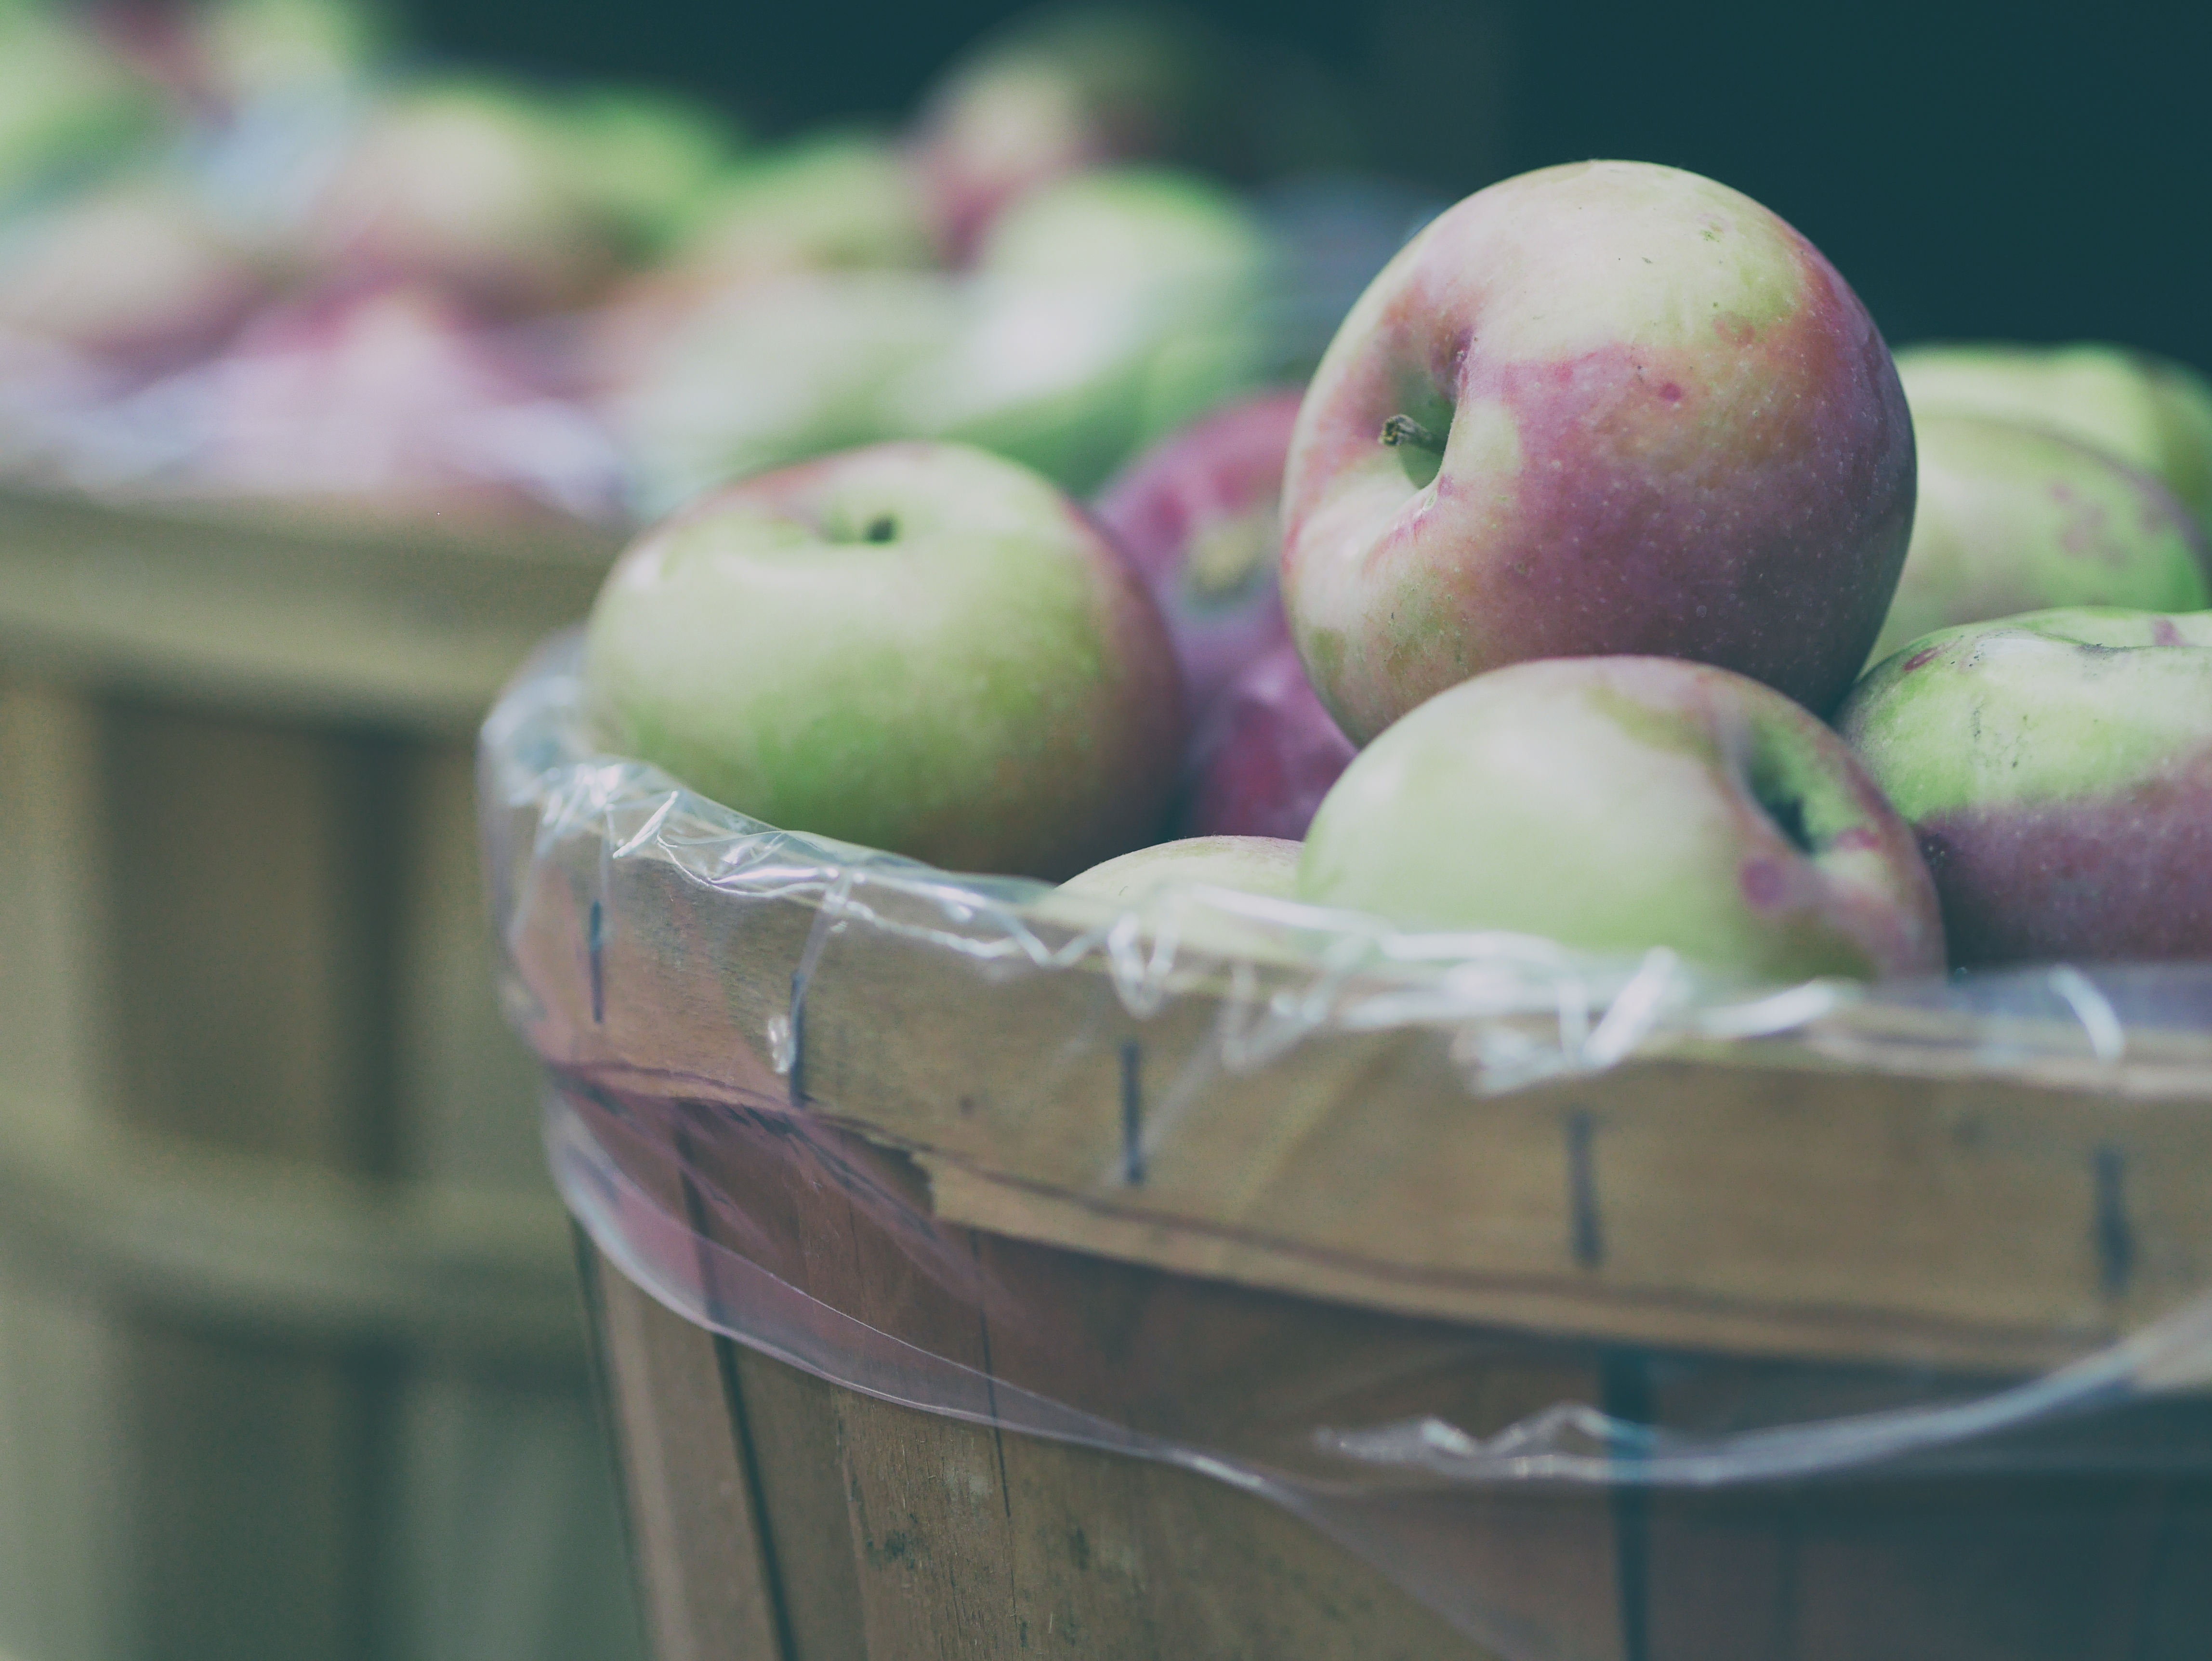
apple, blur, plant, wood, fruit, sweet, plastic, round, flower, summer, food, green, produce, color, grow, fresh, market, basket, juicy, healthy, delicious, still life, health, freshness, nutrition, fruits, apples, confection, diet, flowering plant, rose family, land plant, wooden crates